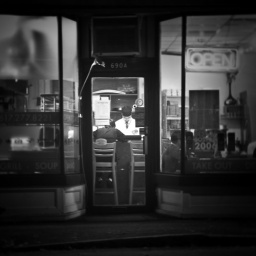
Taken from my car window (Super Fusion Sushi in Brookline, MA).